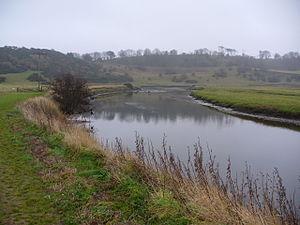
L'Aln est un fleuve de 26 km qui traverse le Northumberland en Angleterre, pour déboucher dans la mer du Nord sur la côte est de l'Angleterre. La source est à Alnham, à laquelle il a donné le nom, dans les Monts Cheviot. Le fleuve a également donné son nom à la ville d'Alnwick et au village d'Alnmouth, où il se jette dans la mer.